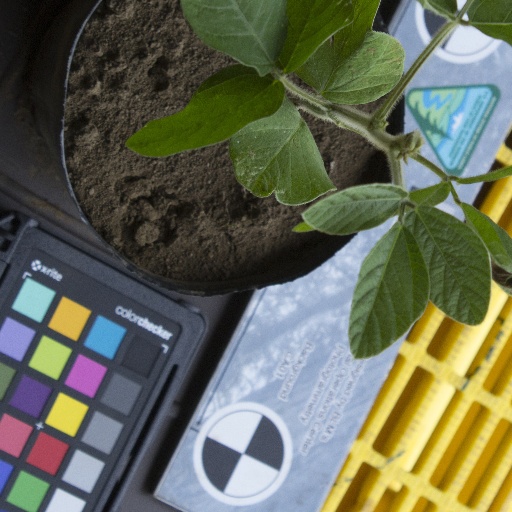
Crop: soybean